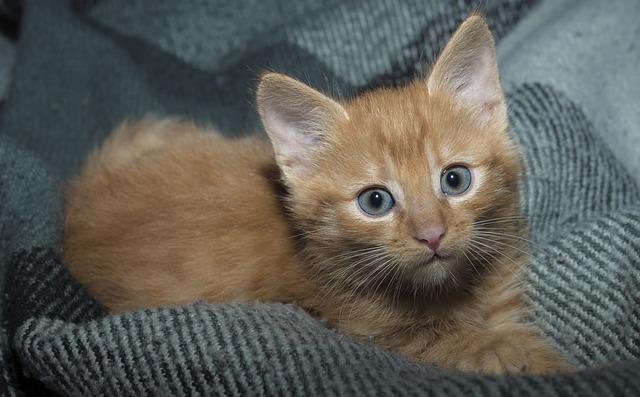
cat